Switchblade Sisters

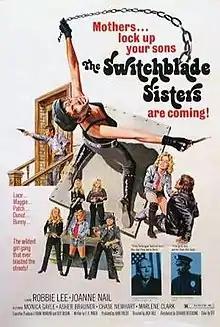
U.S. theatrical release poster by John Solie

Switchblade Sisters is a 1975 American exploitation action film detailing the lives of high school-aged female gang members. It was directed by Jack Hill and stars Joanne Nail, Robbie Lee and Monica Gayle. The film is also known as "The Jezebels", "Maggie's Stiletto Sisters" and "The Warriors II: Las Navajeras".